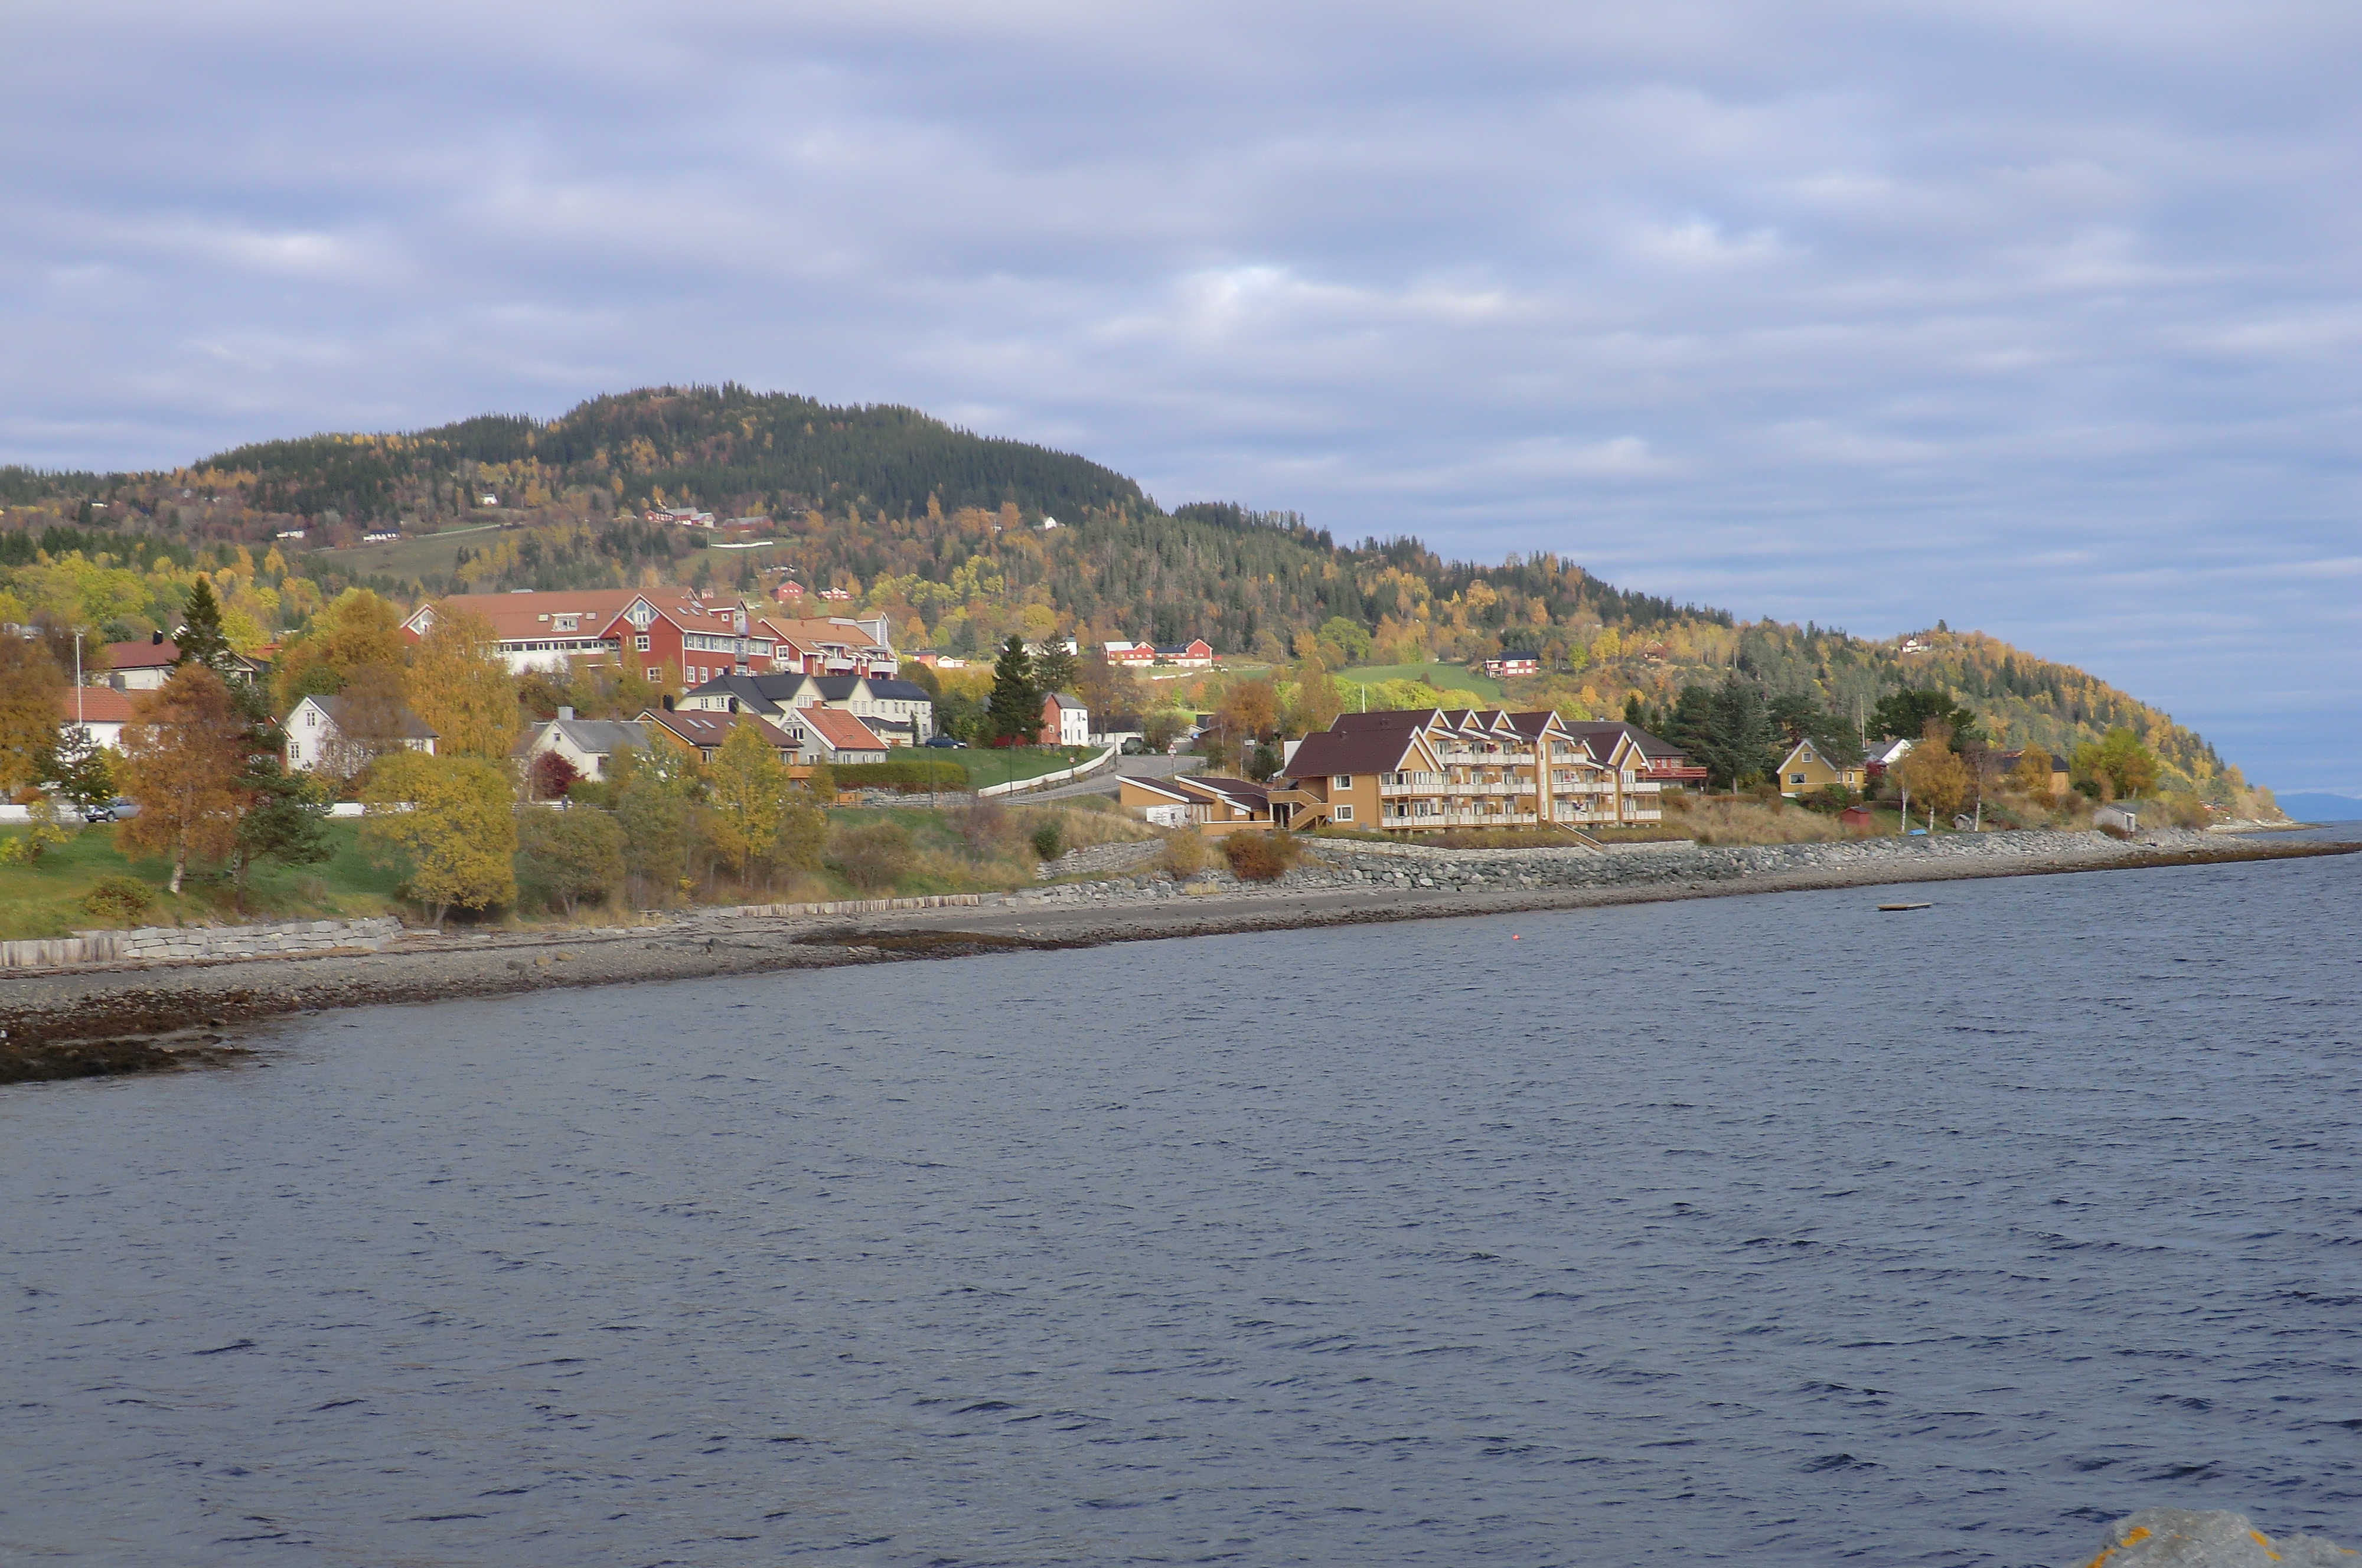
norway, Trondheim fjord, coast, sea, coastal and oceanic landforms, promontory, sky, shore, water, loch, headland, bay, cape, fjord, bank, city, ocean, inlet, village, channel, tree